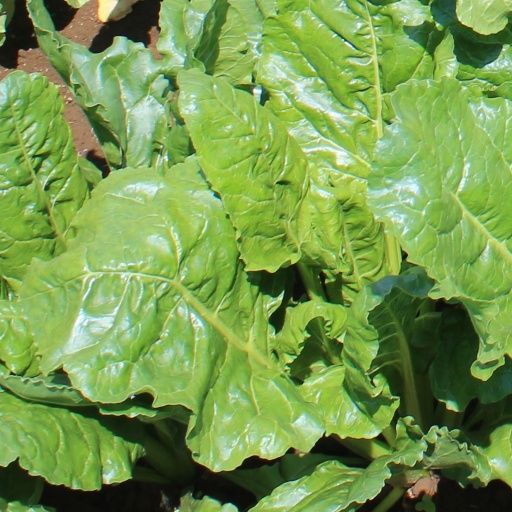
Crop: sugar beet